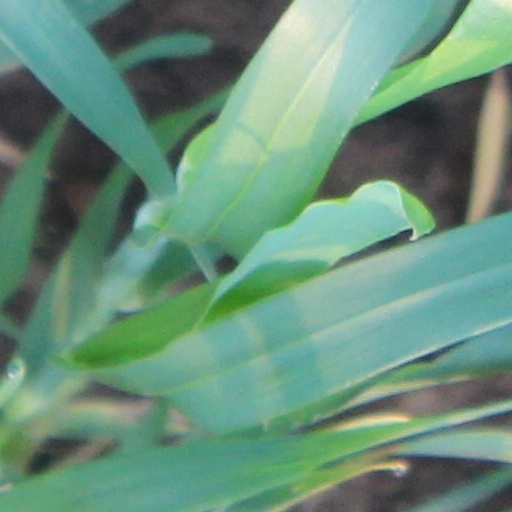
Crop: wheat